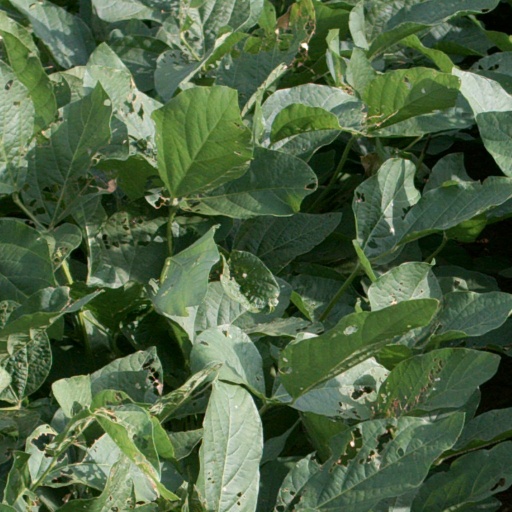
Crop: soybean